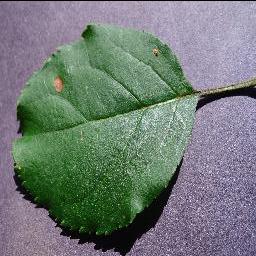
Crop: apple
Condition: black_rot